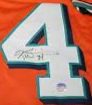
Number: 4